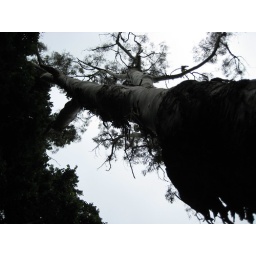
a very tall and stately tree near the path in golden gate park.